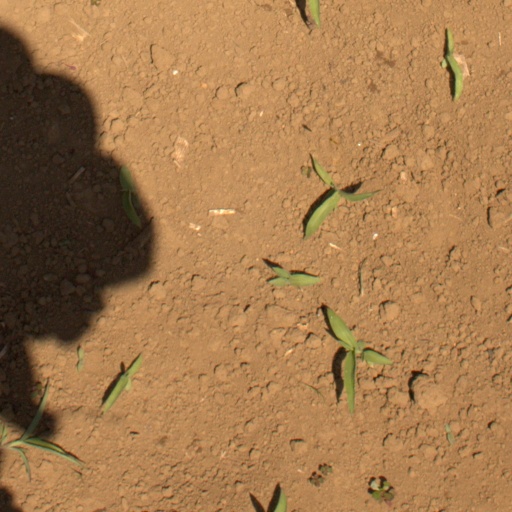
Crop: Jerusalem artichoke